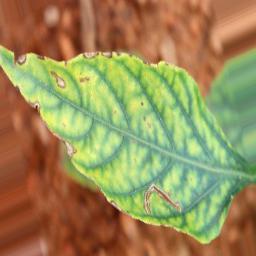
Label: nutritional